Michele de Napoli

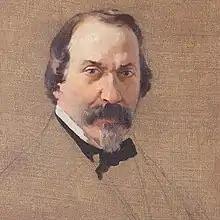
Self-portrait, oil on canvas, Michele De Napoli Art Gallery, Terlizzi

Michele de Napoli (April 28, 1808 – March 24, 1892) was an Italian painter, mainly of grand manner historic and religious paintings in a Neoclassic style in Naples, Italy.